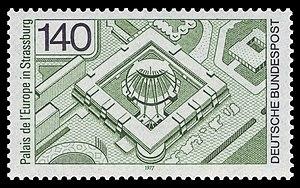
Le Palais de l'Europe est un bâtiment situé à Strasbourg, siège du Conseil de l'Europe.